Merstham

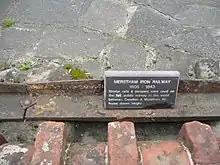
A piece of the Croydon, Merstham and Godstone Railway near Quality Street

Old Merstham forms the north and north-west of modern Merstham and is the original village centre. There is a small day school by the railway station, a pub, a few barbershops and a small number of other shops.